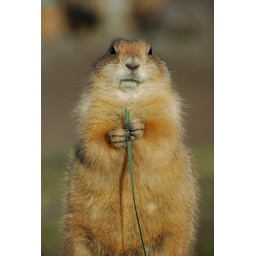
Prairie dog spotted in Diergaarde Blijdorp Netherlands